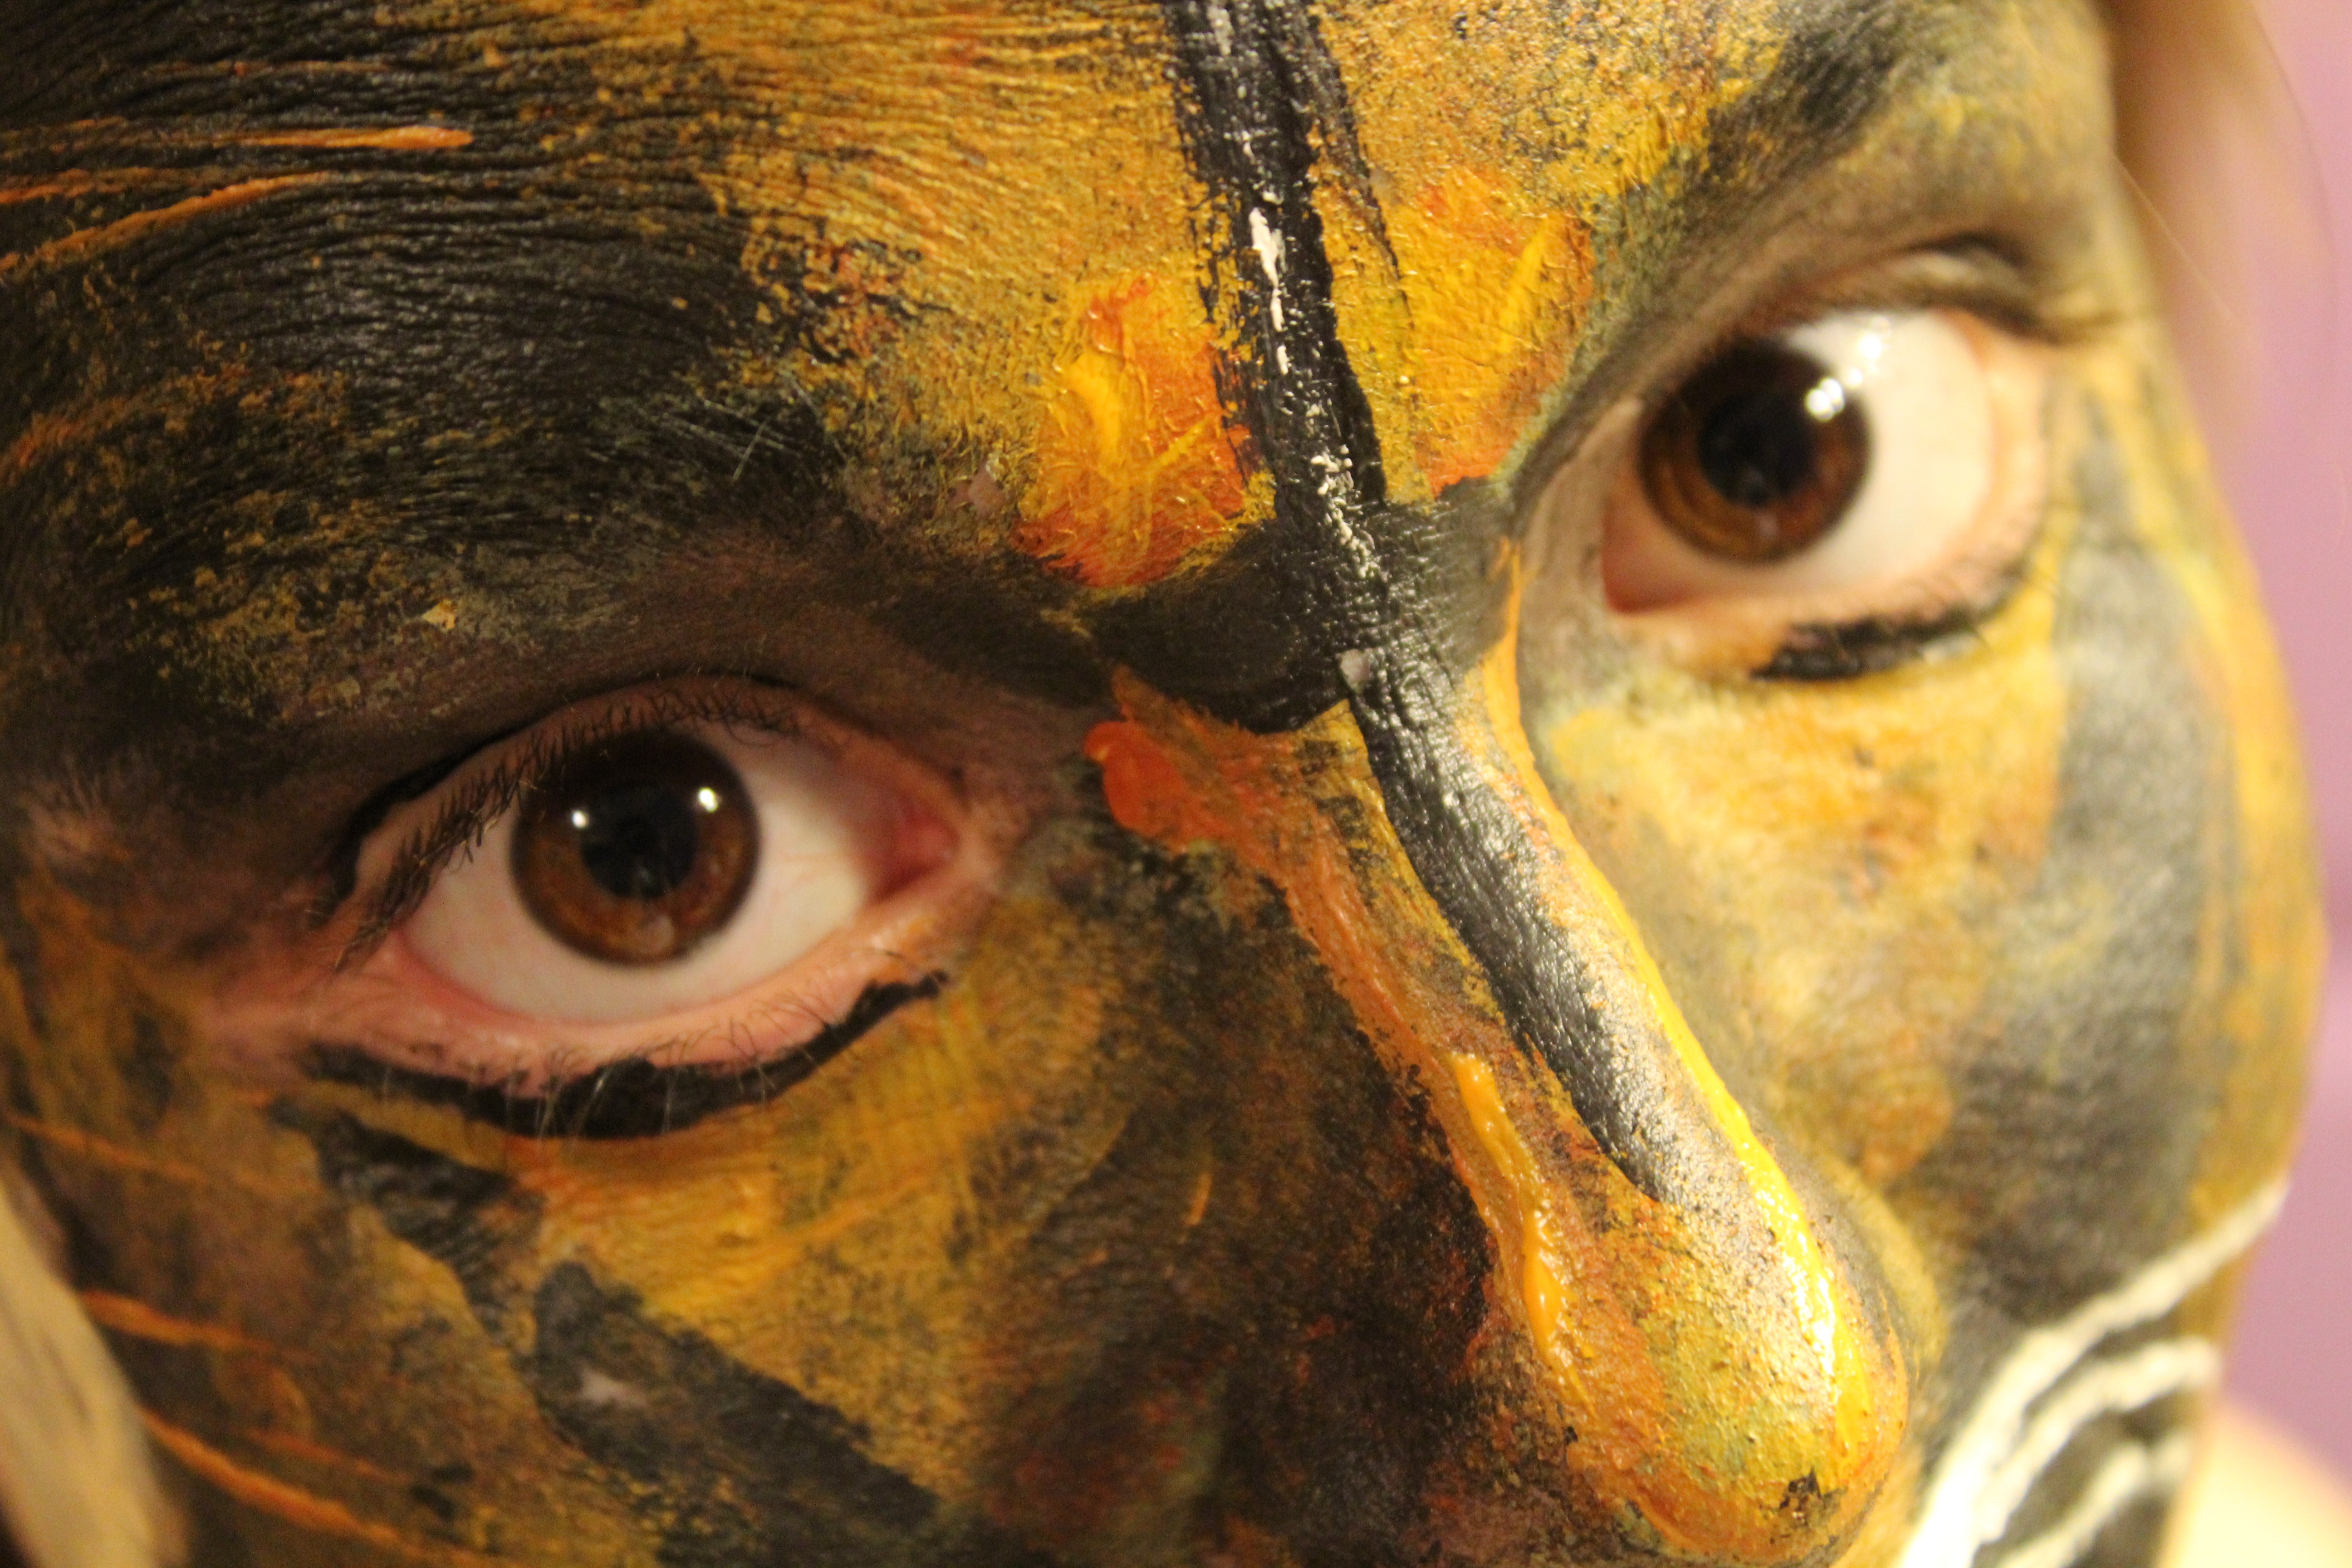
girl, woman, photography, female, portrait, young, green, color, paint, fashion, clothing, colorful, yellow, makeup, close up, face paint, face, nose, mask, design, eye, head, skin, painted, decorated, organ, costume, eyes close up